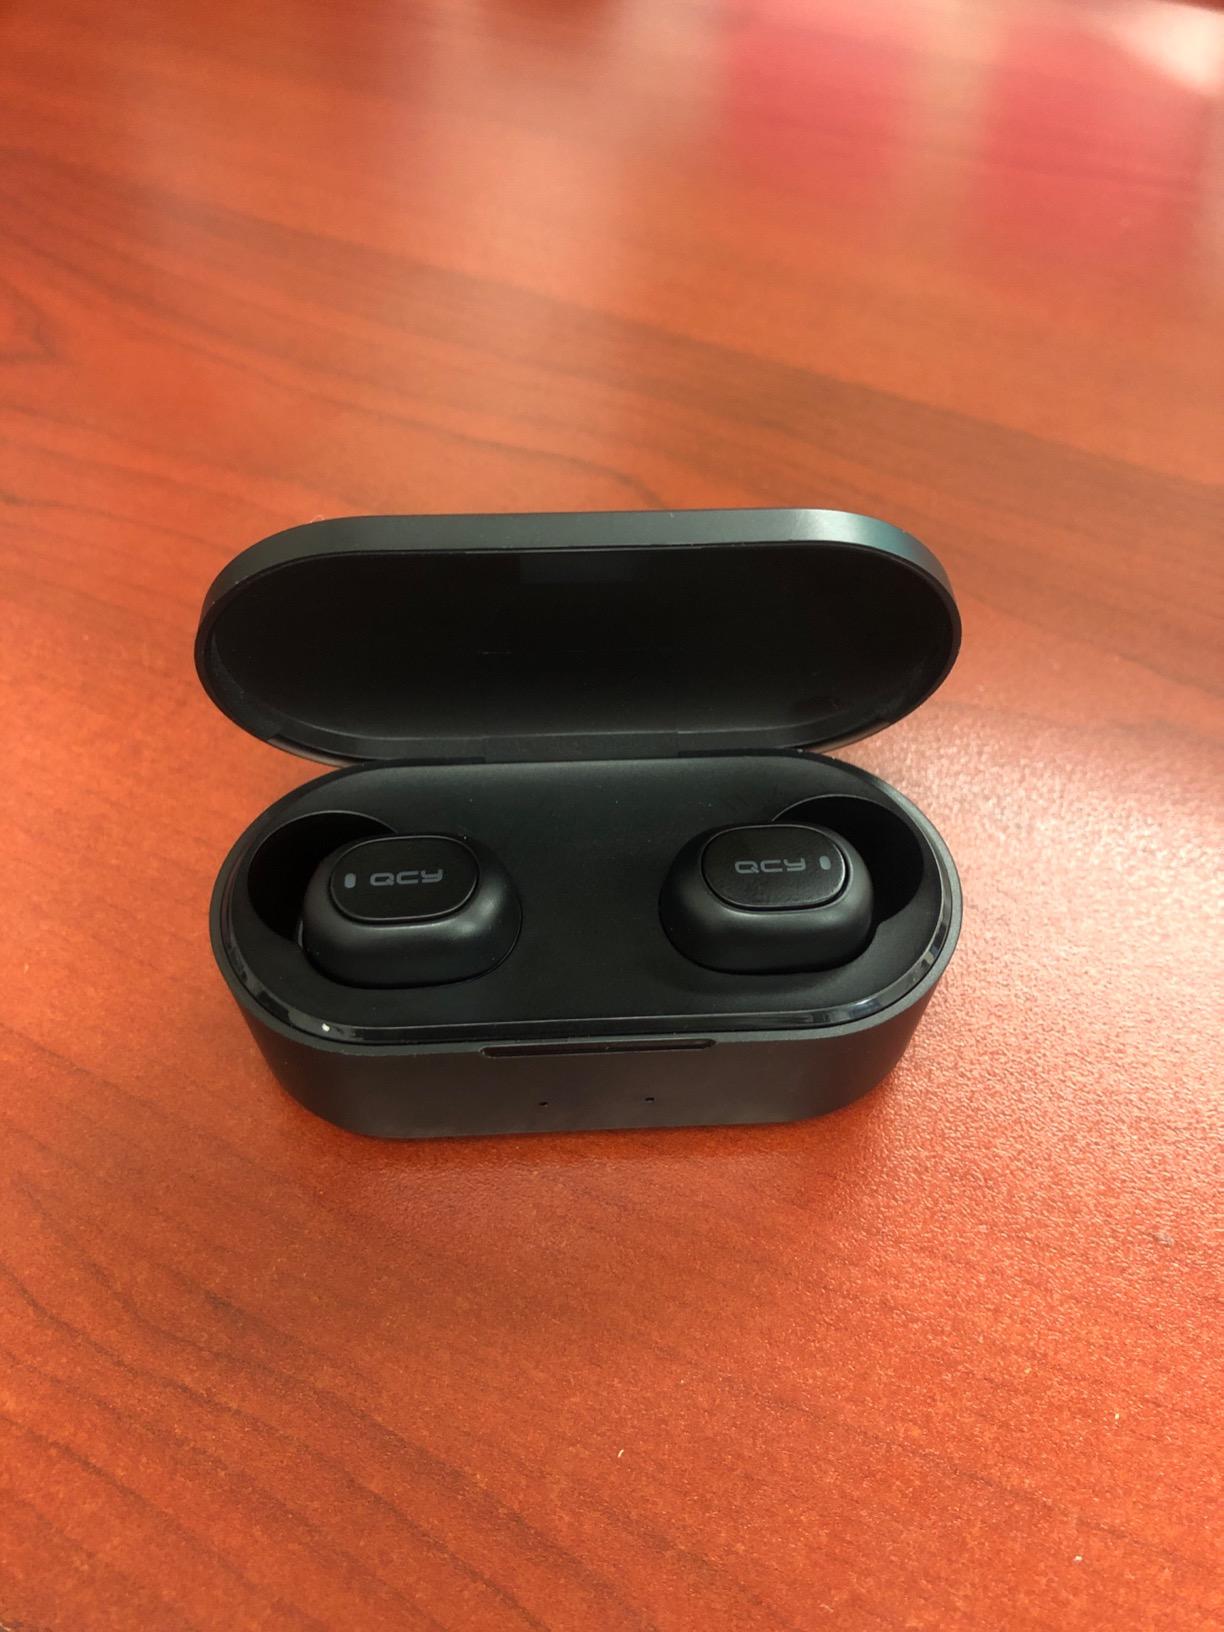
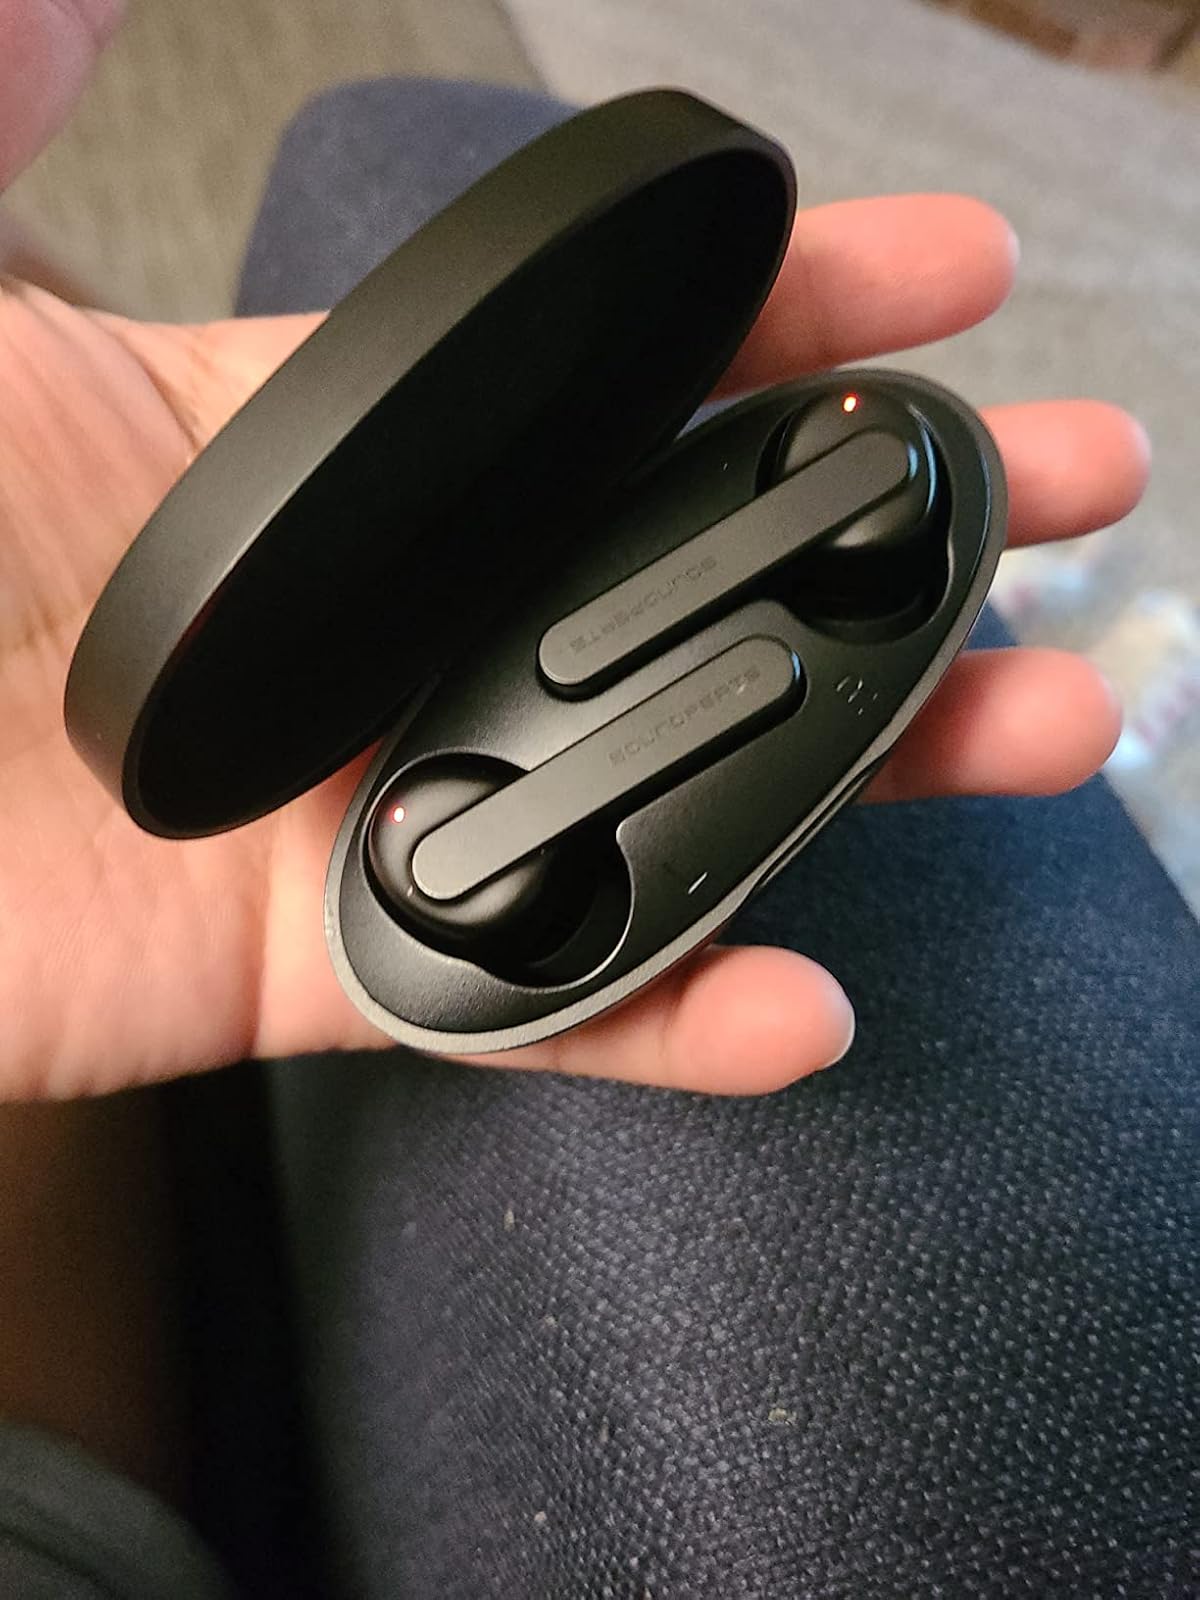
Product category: earbuds
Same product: no